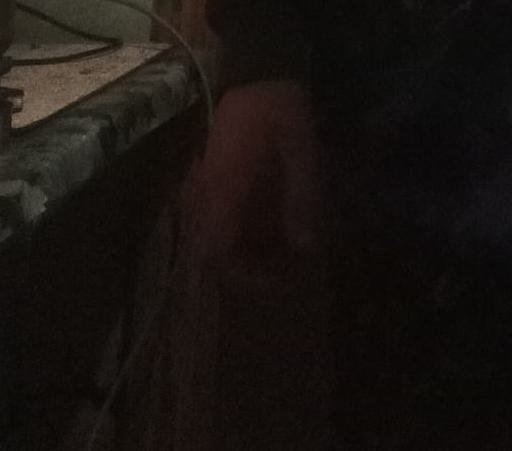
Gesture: no_gesture